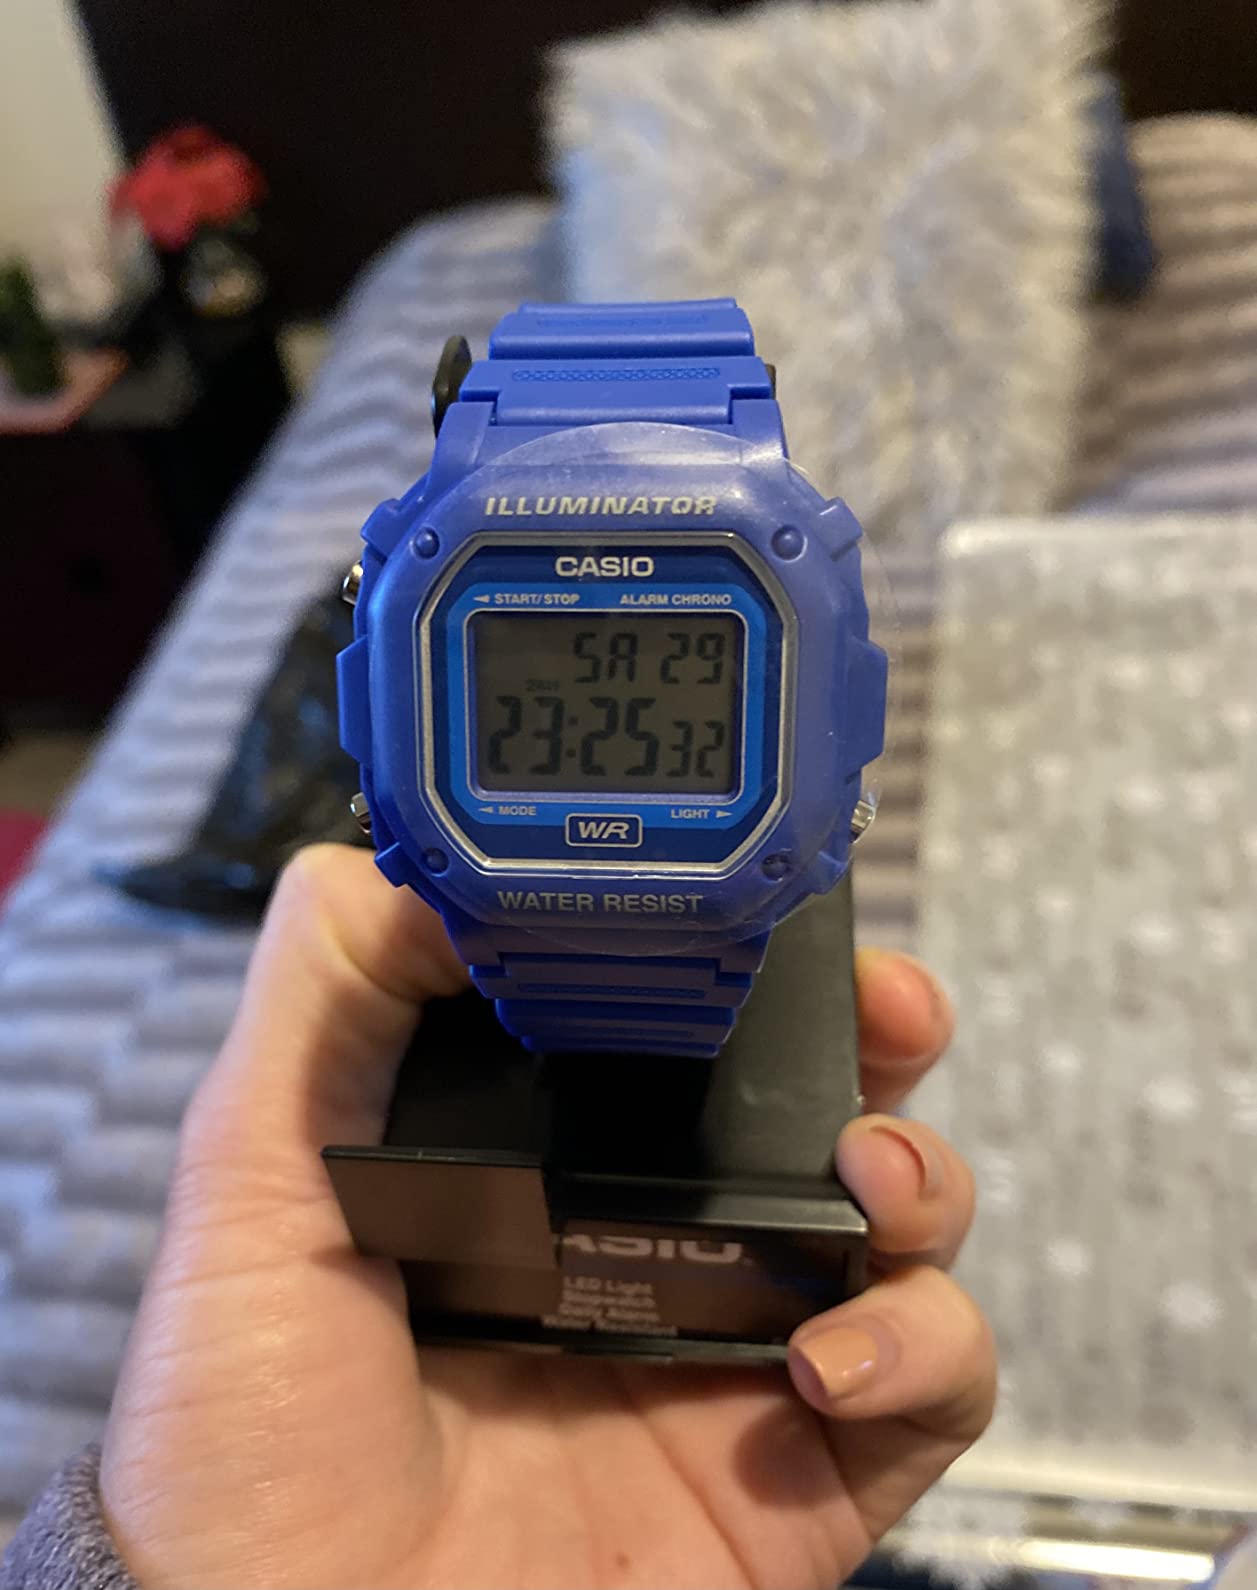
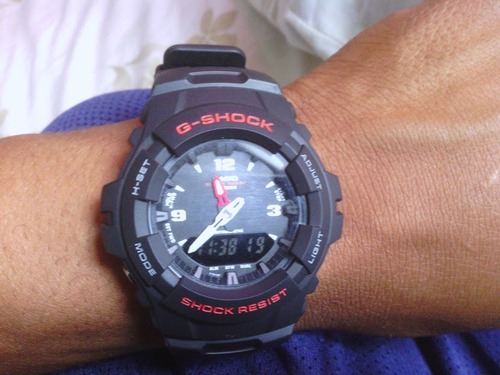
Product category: accessories_watch
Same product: no